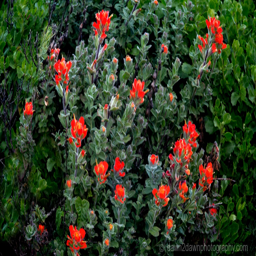
paintbrush flowers along bodies of water